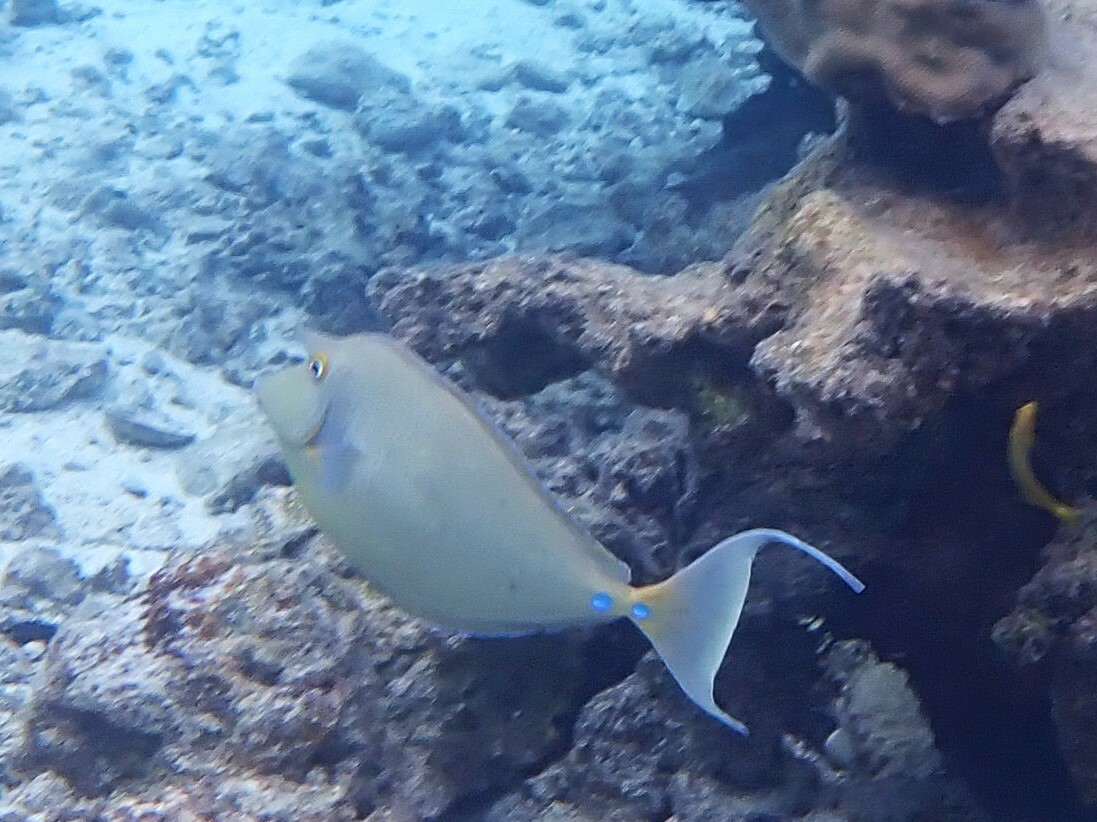
Naso unicornis (Bluespine Unicornfish)